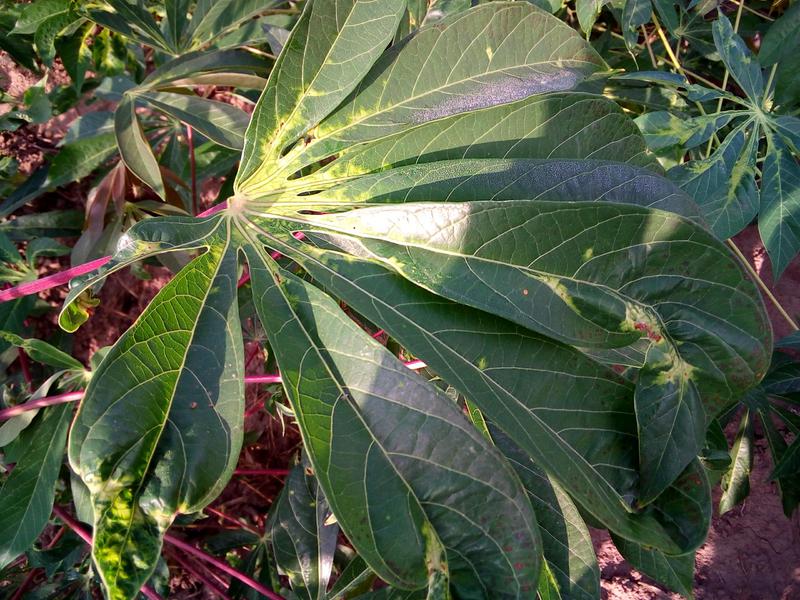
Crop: cassava
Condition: mosaic_disease